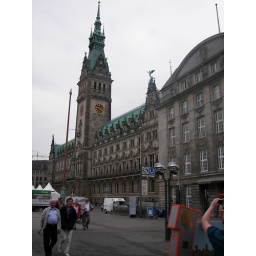
St. Michael's Church tower, has the largest clock on any church in Europe. 8 meters in diameter, Hamburg